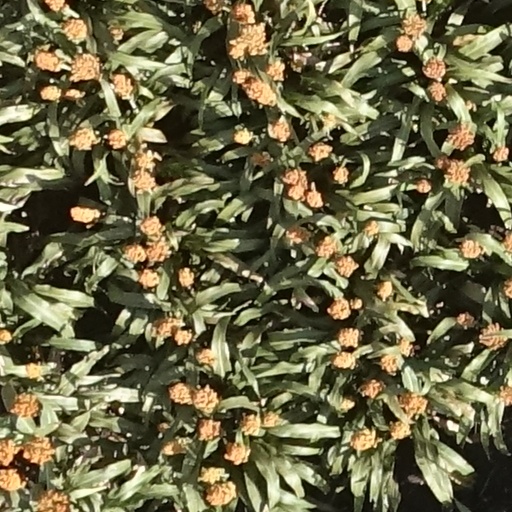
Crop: sorghum